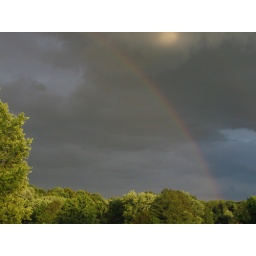
There is a pot of gold in forest